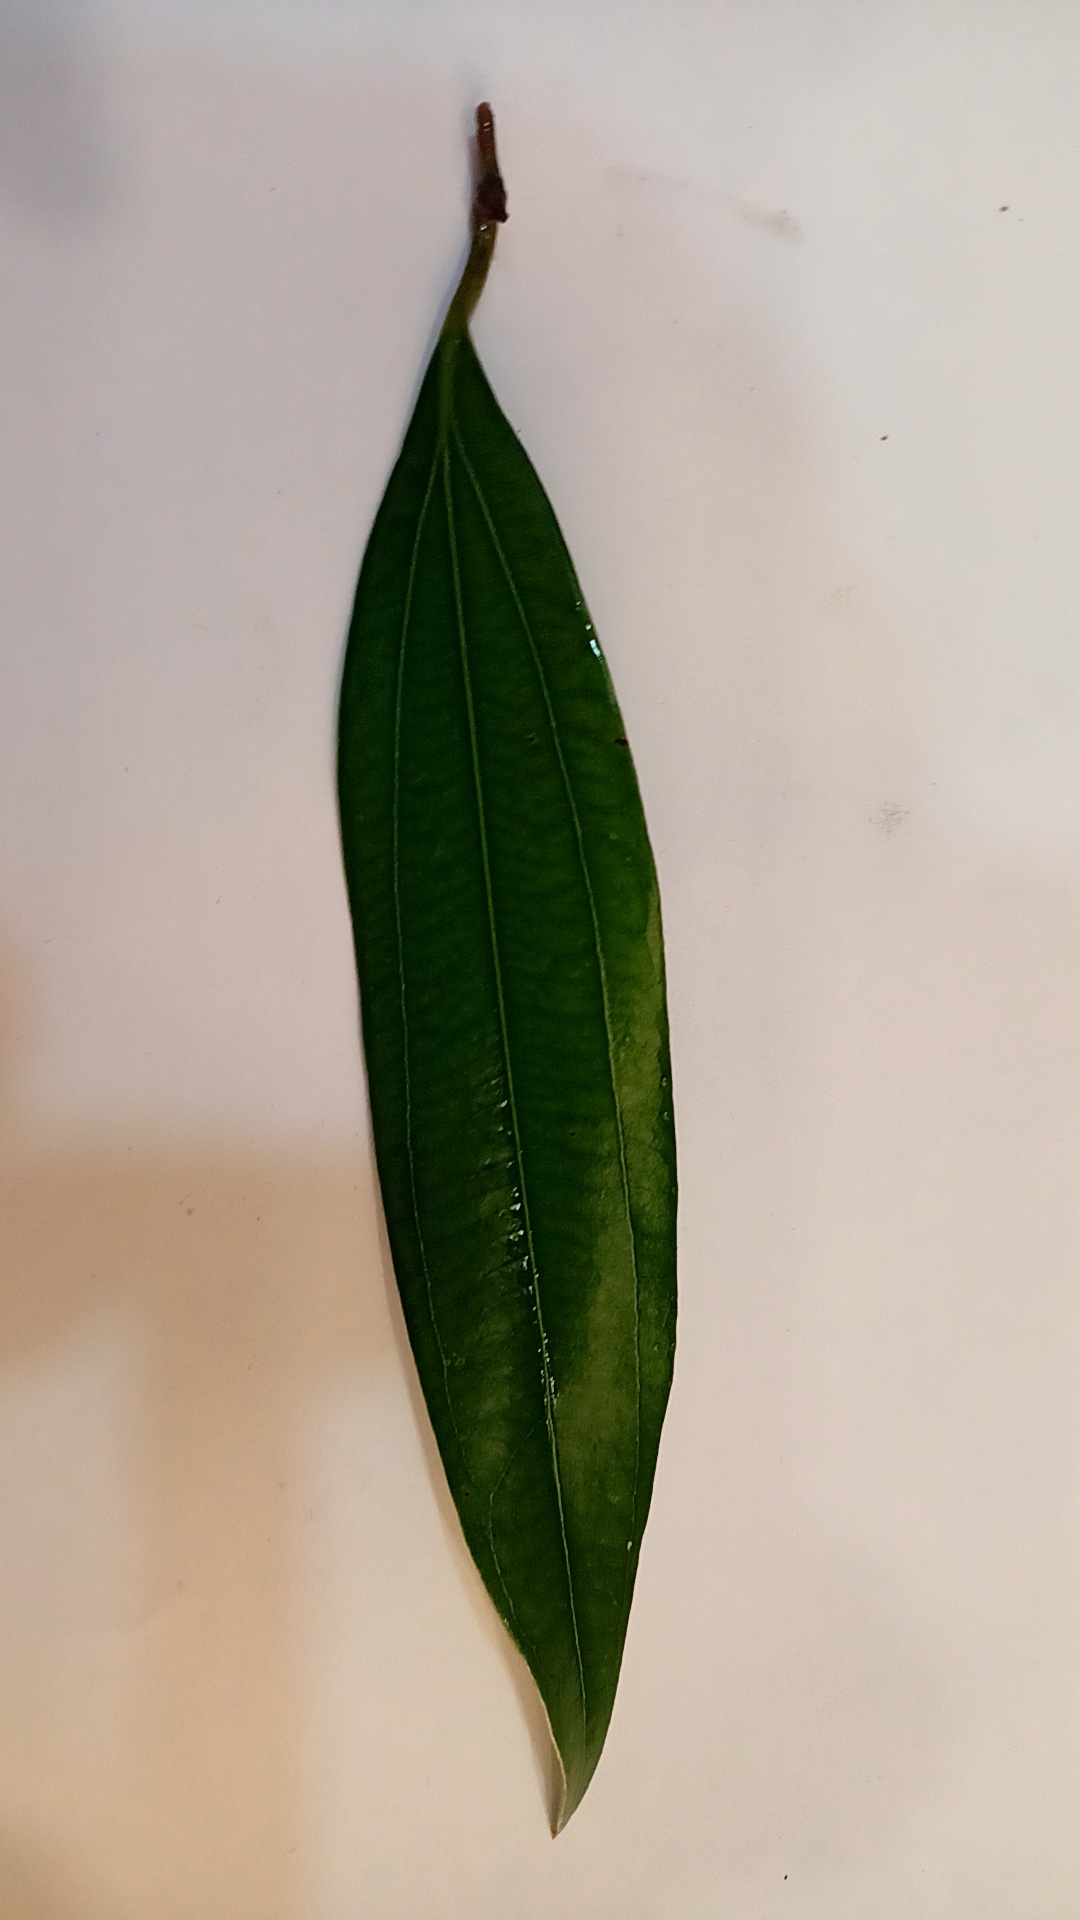
Label: Healthy